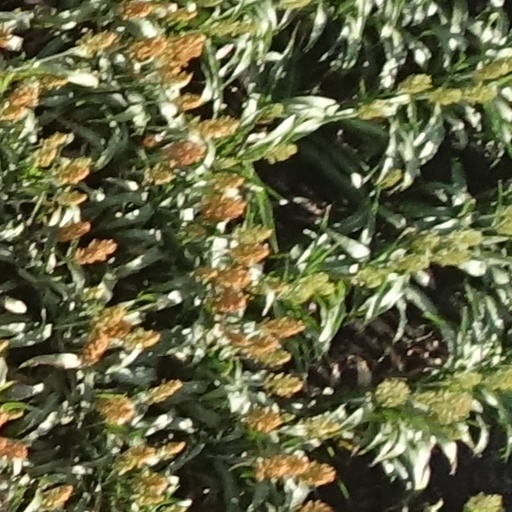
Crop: sorghum